Comeng (train)

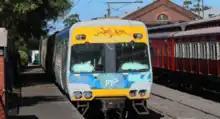
Chopper Comeng carriage 694M stored at Newport Workshops

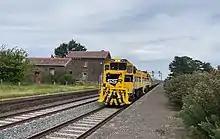
Two P classes haul two 3 car Comeng units to North Bendigo for scrapping.

In May 2023, 12 Comeng sets were trialled with a new Zöllner Makrofon 370 single tone horn, sounding similar to an X'Trapolis 100 horn, to replace the Roy Victor Butler (RVB) 3 chime horn. After it was deemed successful, from November 2023, the rest of the Comeng fleet started to receive the new horns, and was completed in late March 2024.